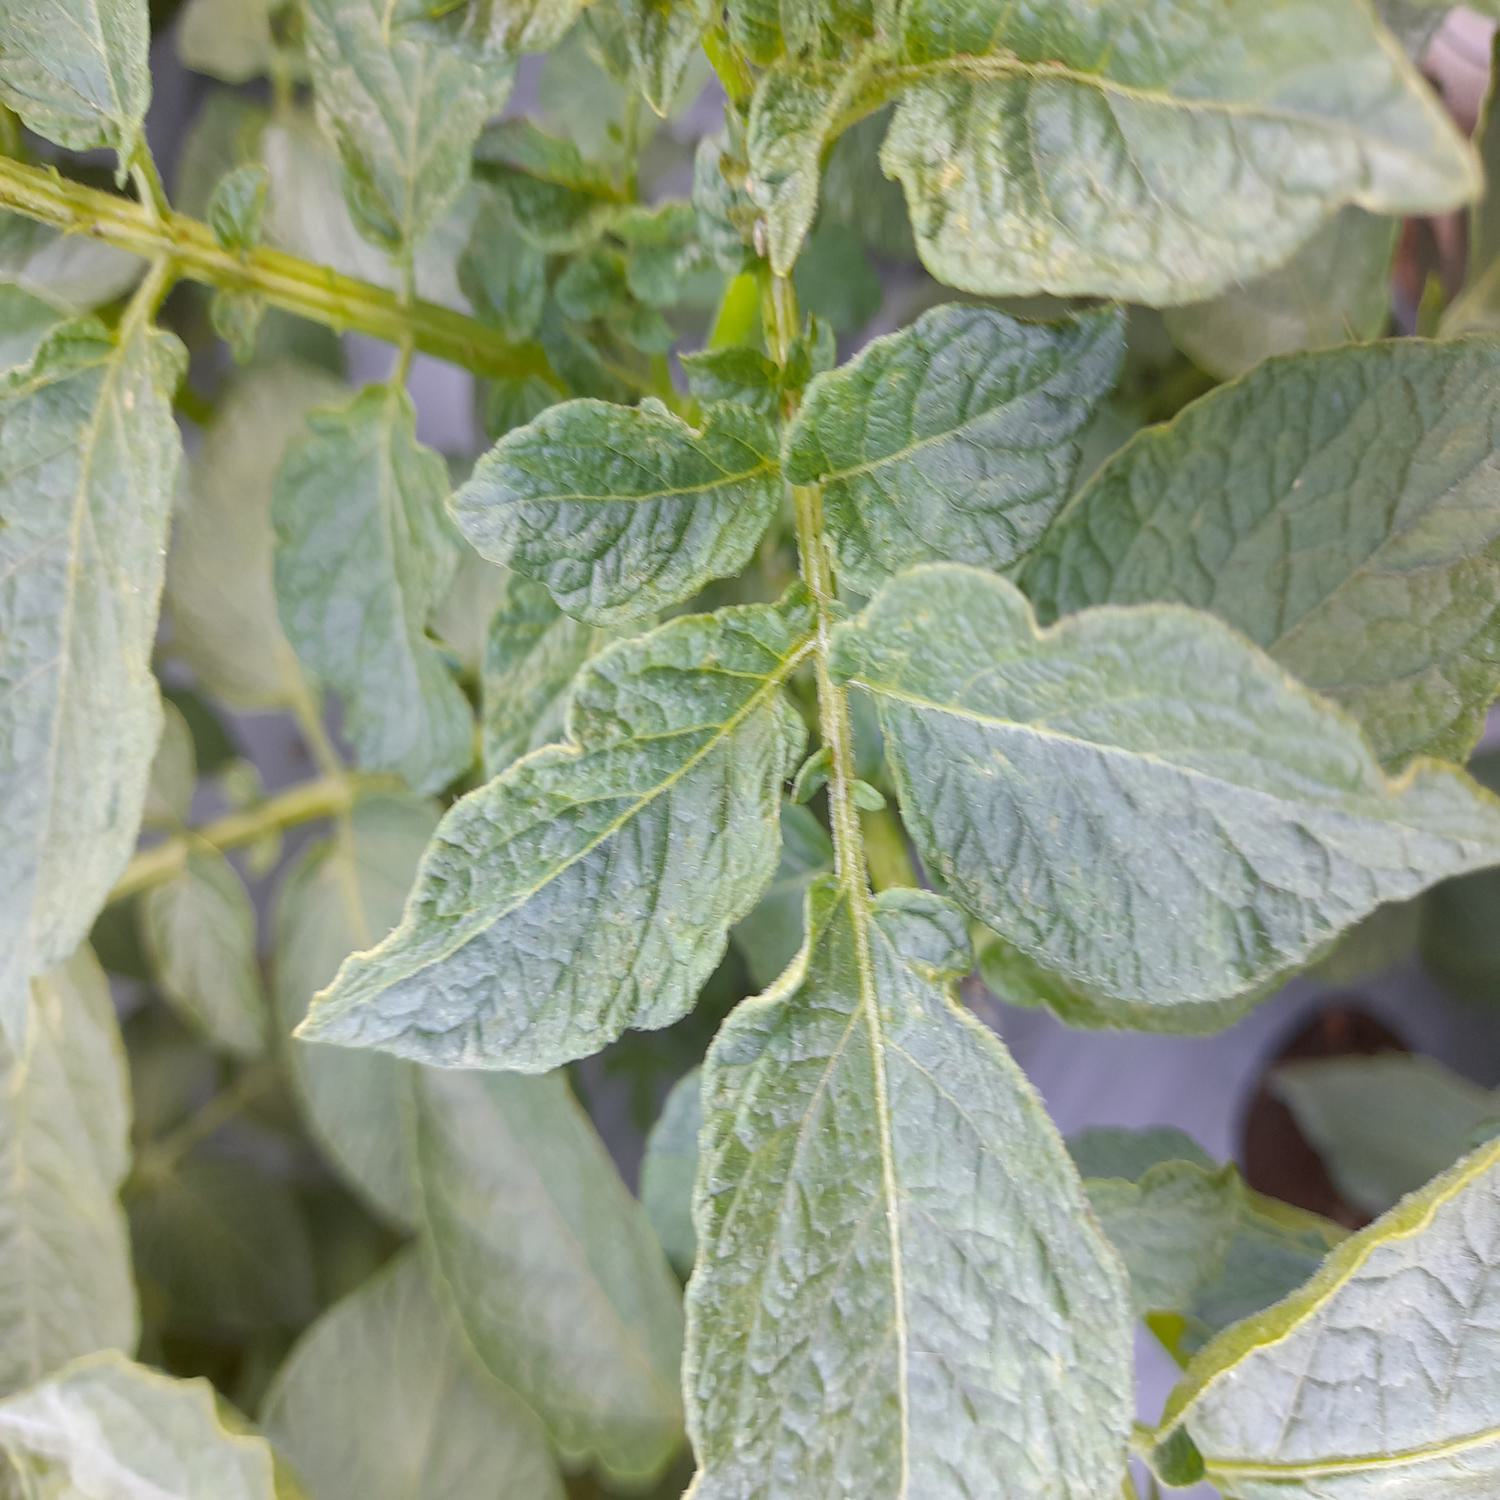
Label: Virus